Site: brandenburg
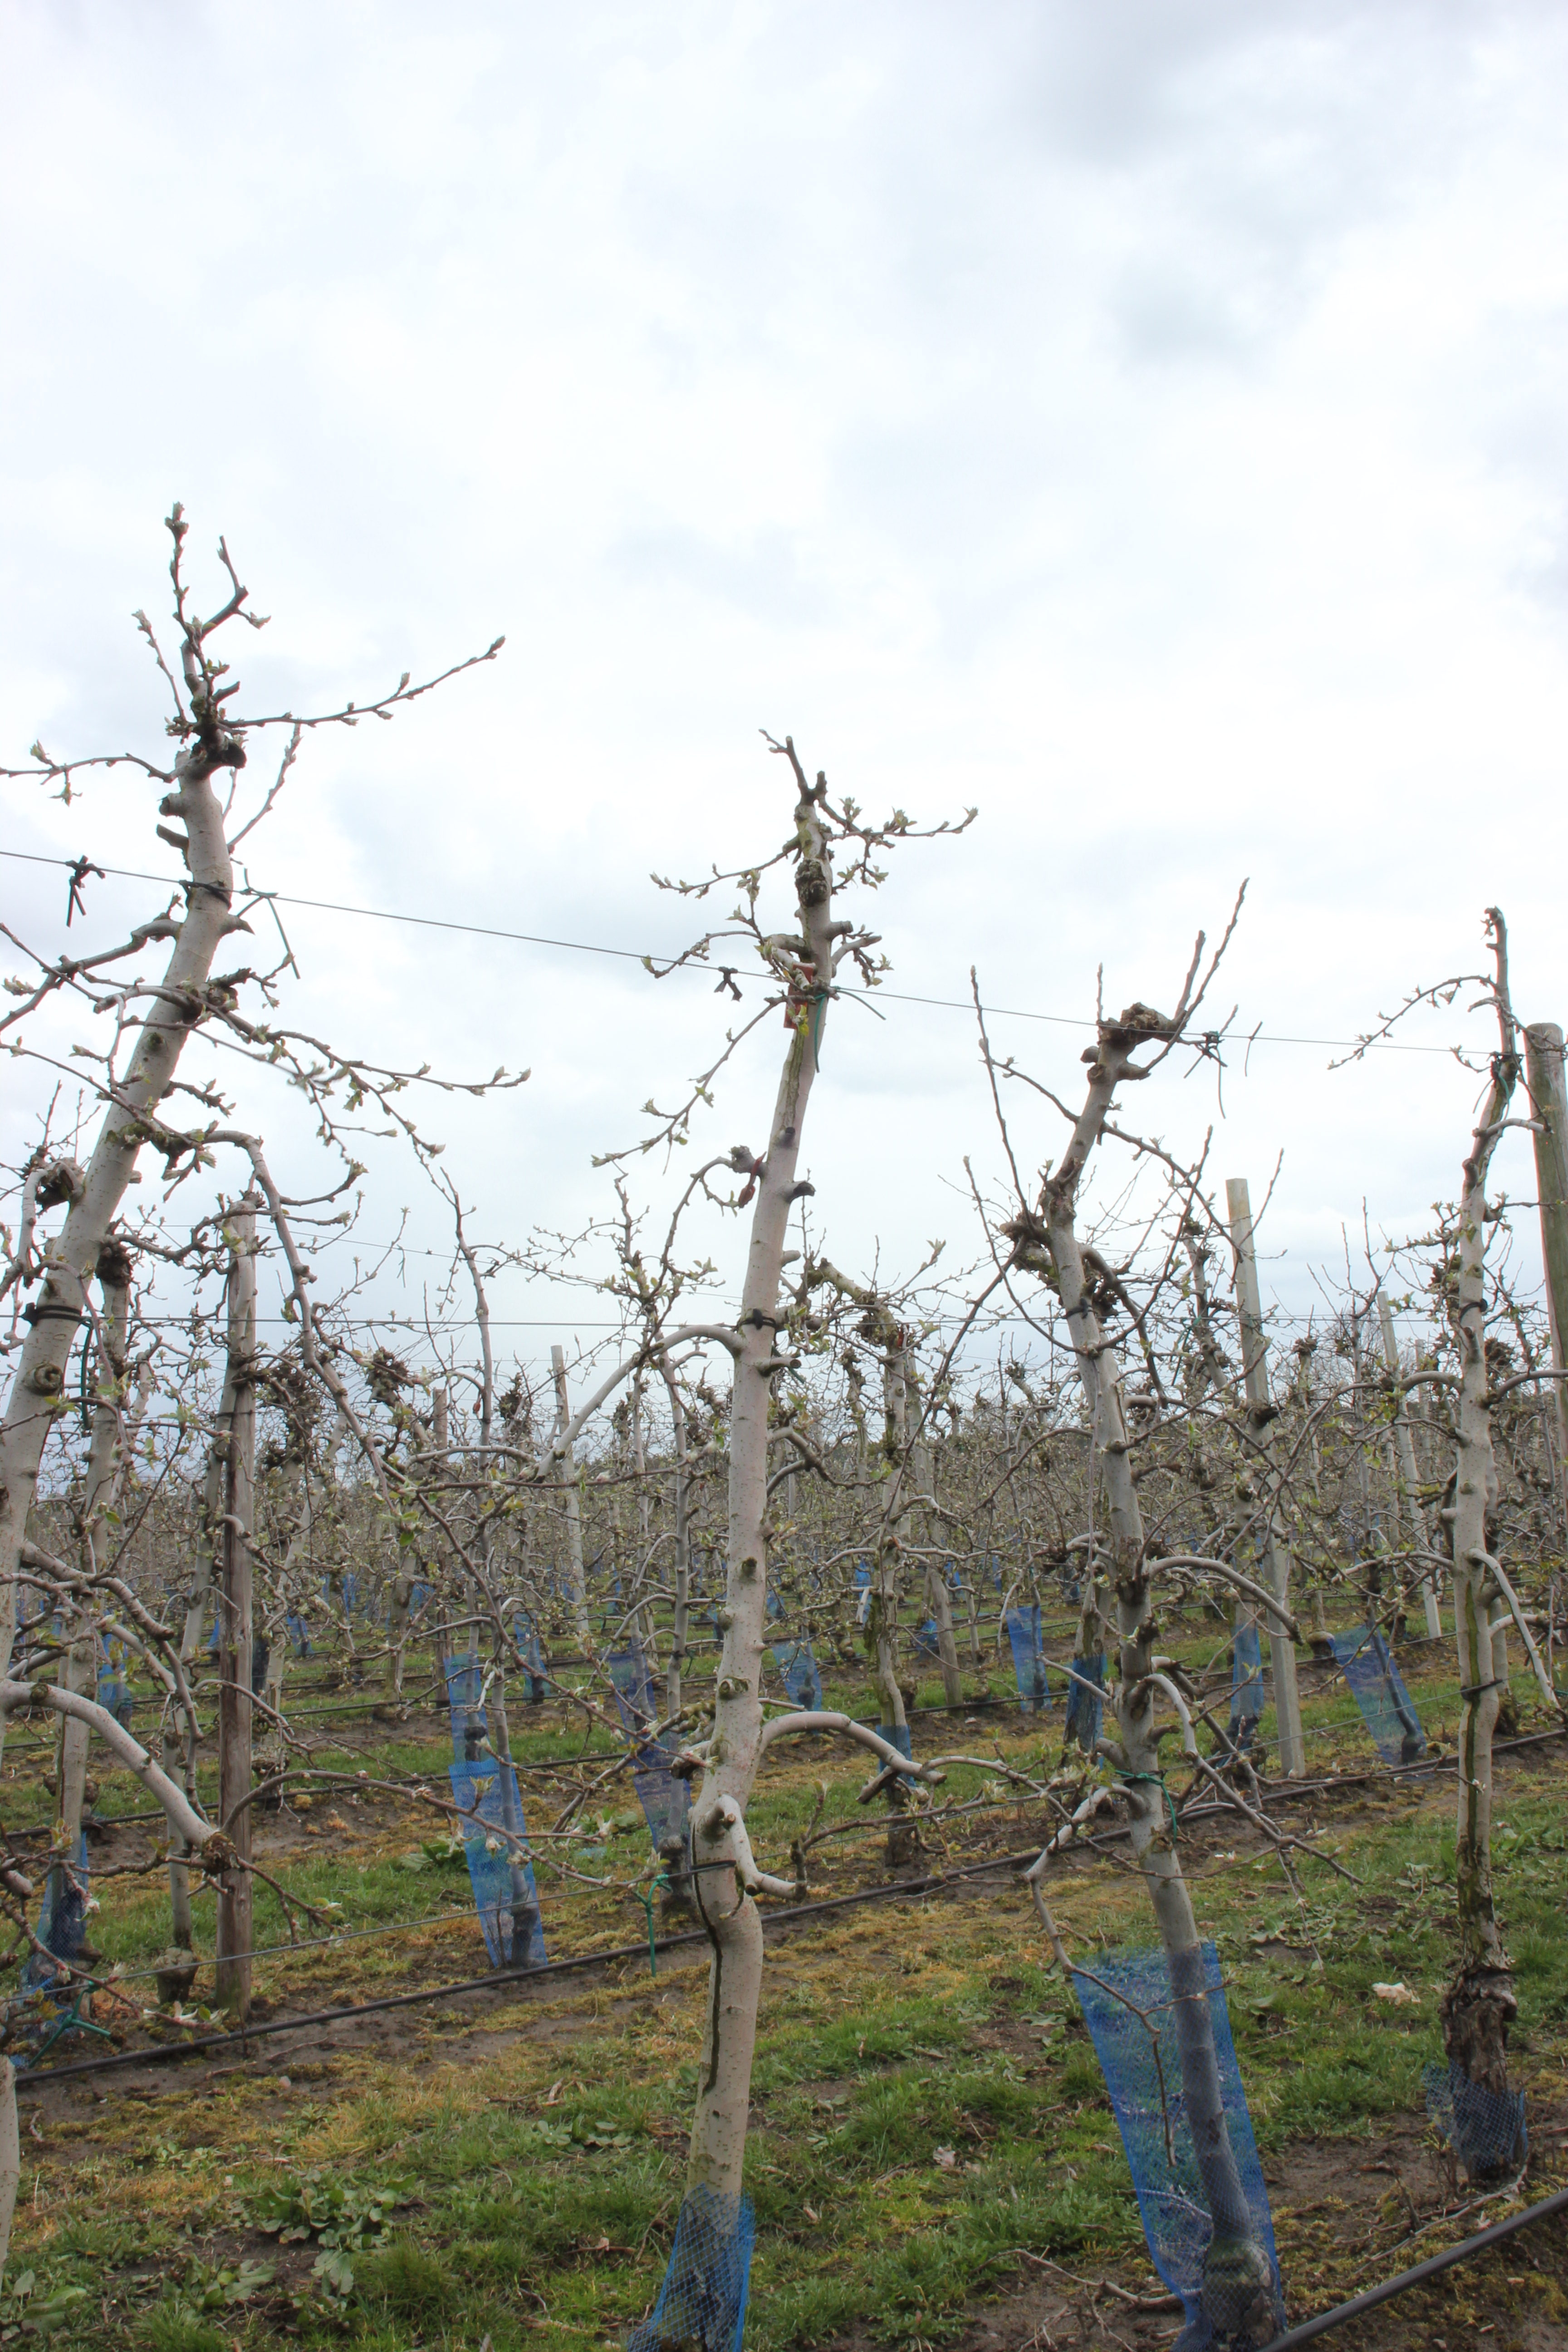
Growth stage (BBCH 55): Inflorescence emergence